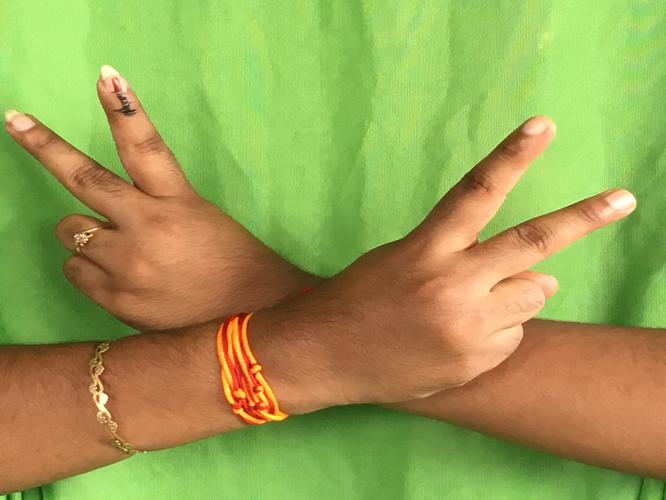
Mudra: Kartariswastika
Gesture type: double_hand